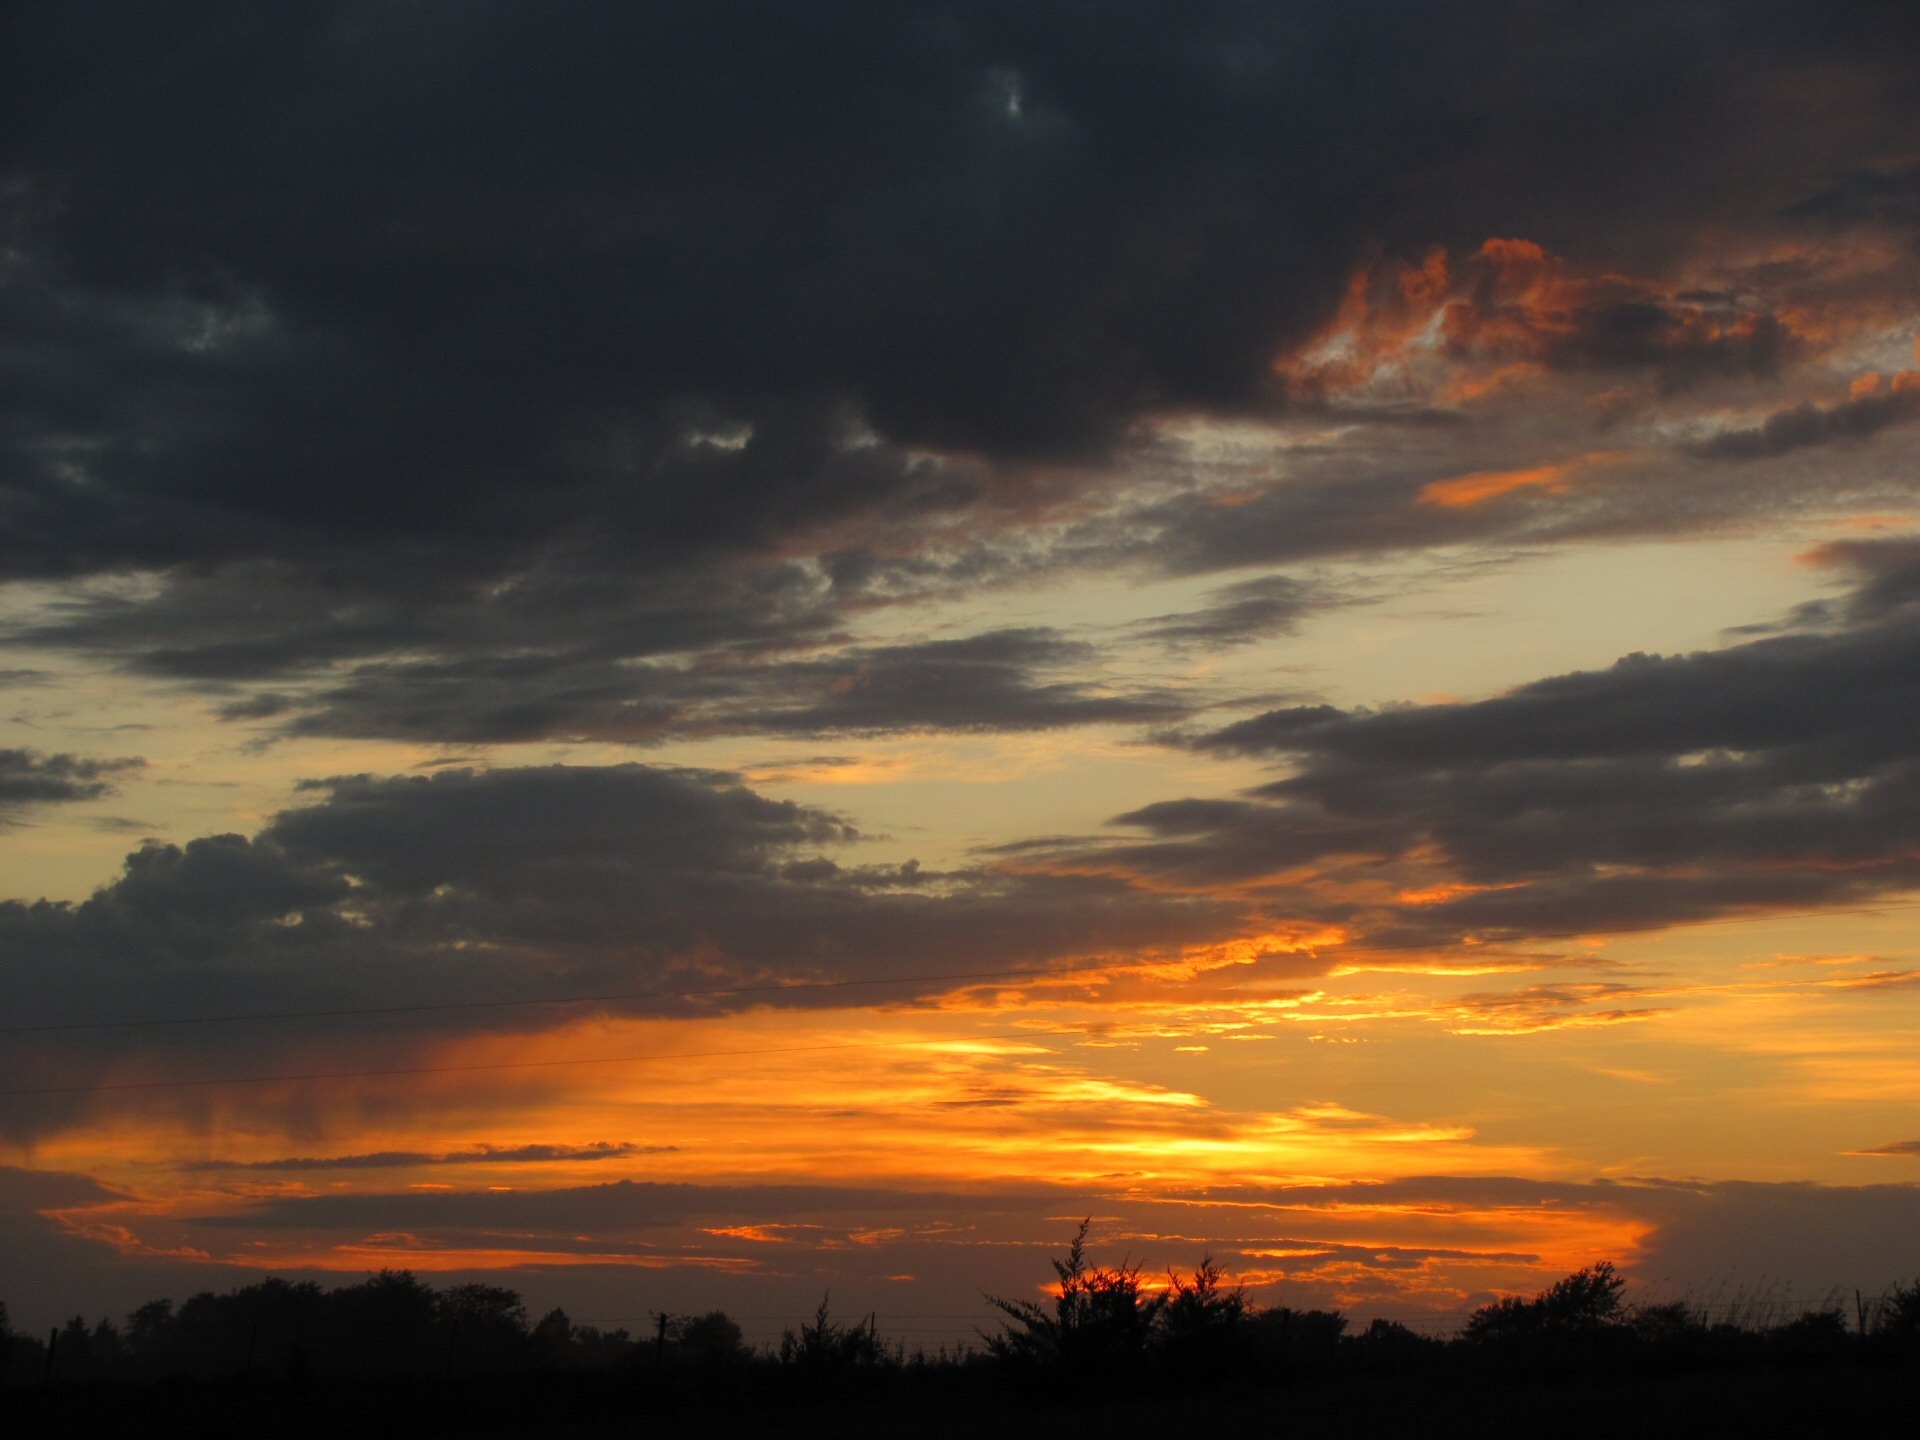
outdoor, horizon, cloud, sky, sun, sunrise, sunset, sunlight, morning, dawn, atmosphere, dusk, evening, orange, natural, clouds, sky clouds, afterglow, meteorological phenomenon, red sky at morning